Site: brandenburg
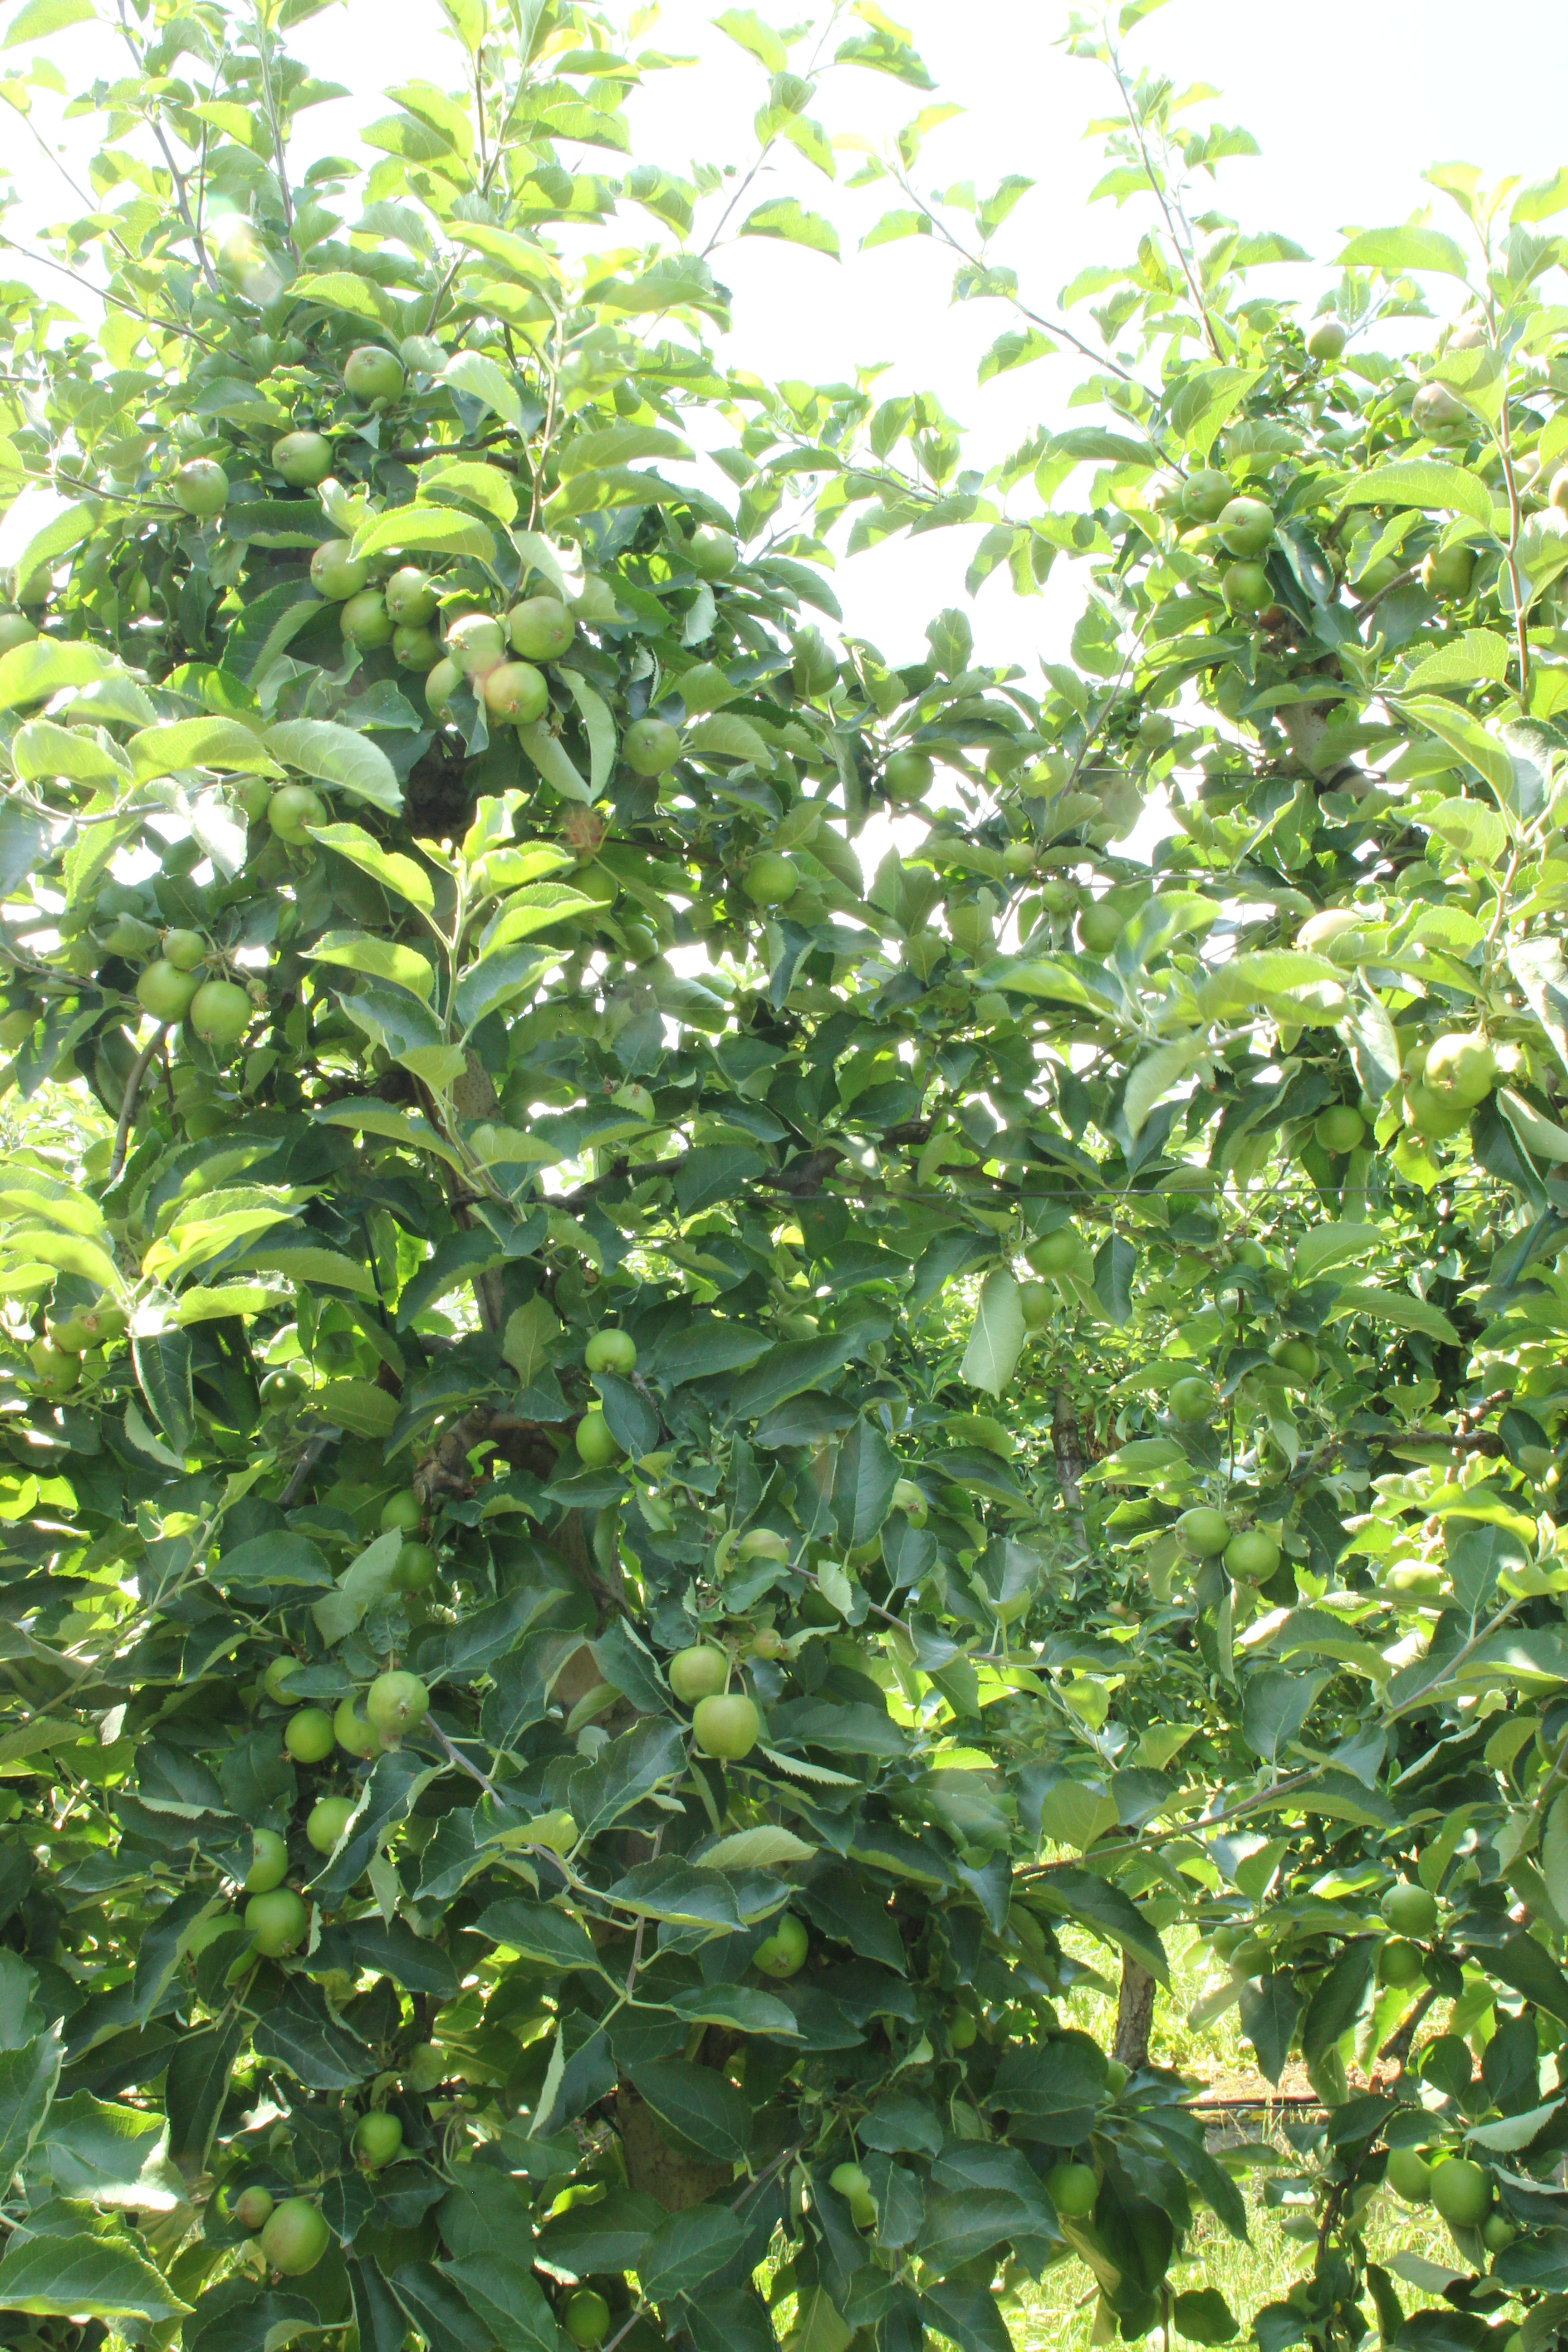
Growth stage (BBCH 74): Development of fruit